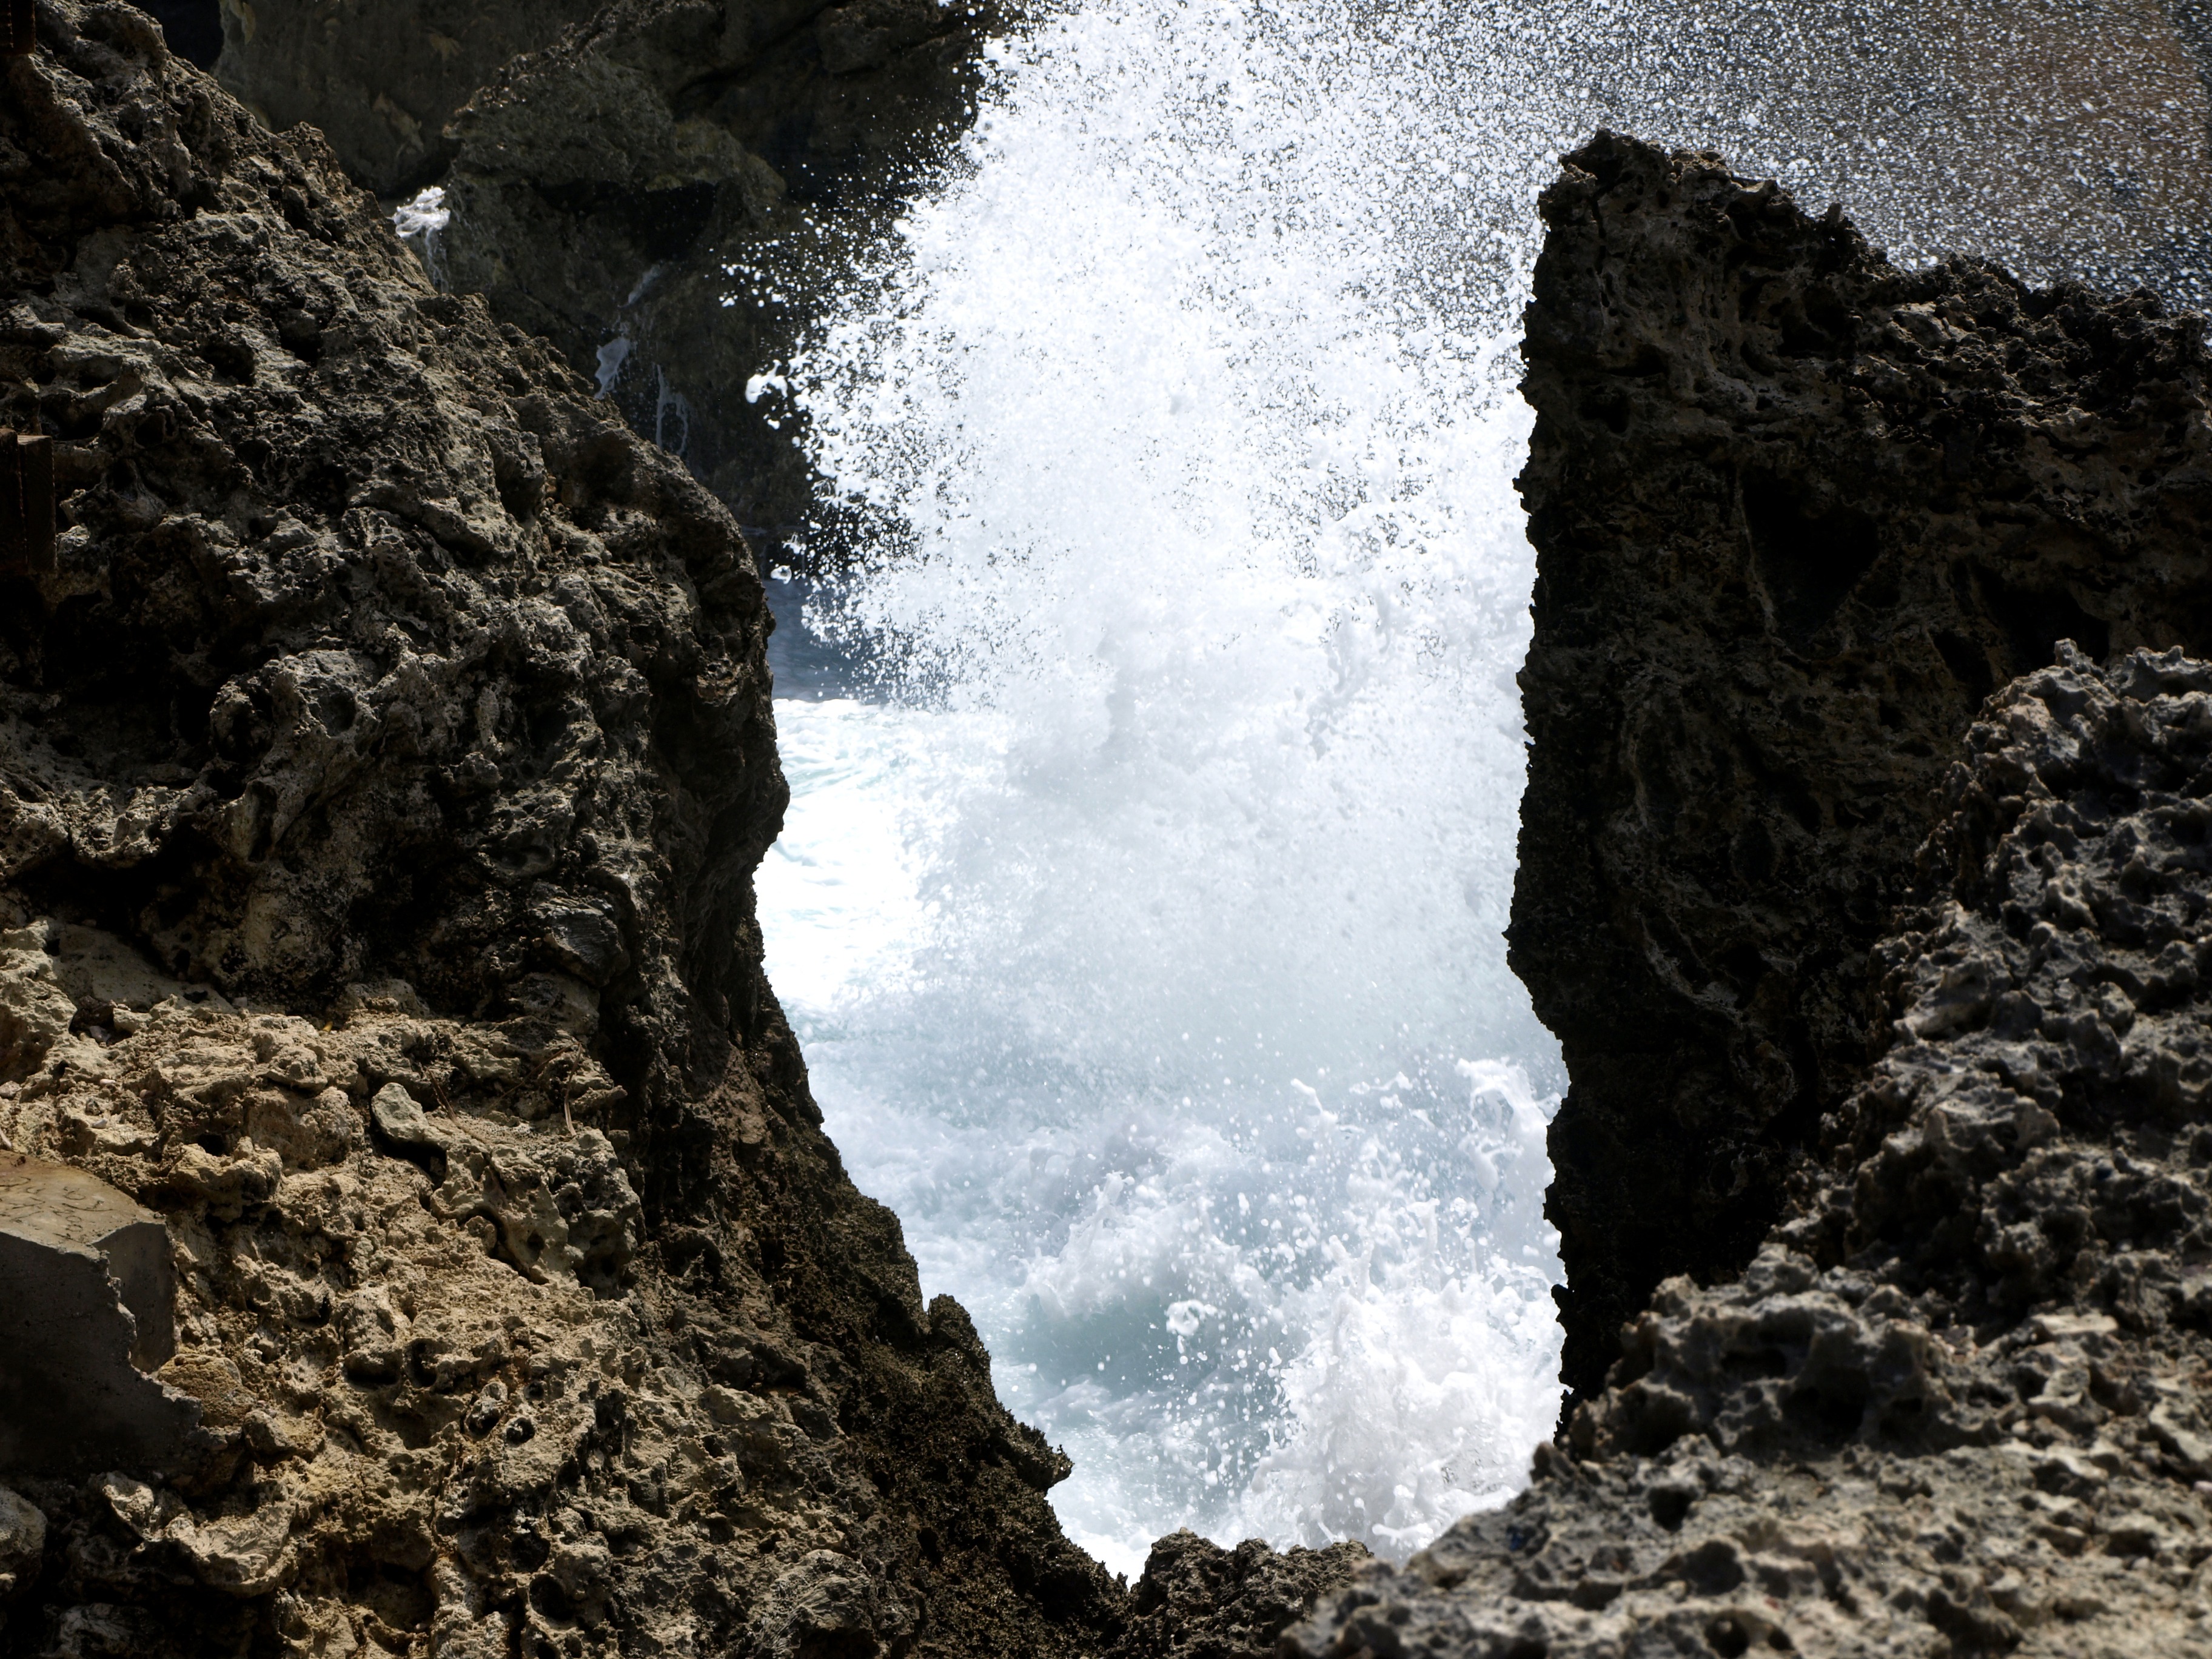
landscape, sea, coast, water, nature, rock, ocean, waterfall, mountain, wave, adventure, wet, formation, cliff, foam, wild, surf, spray, contrast, movement, terrain, material, drip, geology, waters, water feature, sea water, natural arch, inject, water splashes, wave breaking, spill over, light dark, geological phenomenon